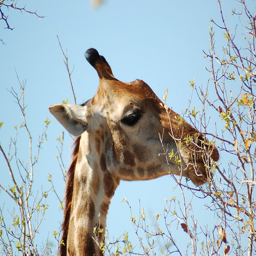
A giraffe towers over small branches as the blue sky is seen in the distance.
A giraffe eating off the top of a tree.
The head of a giraffe in the branches of a tree.
The profile of the head of a giraffe grazing on acacia.
A giraffe nibbles at the tender young leaves on the top branches.